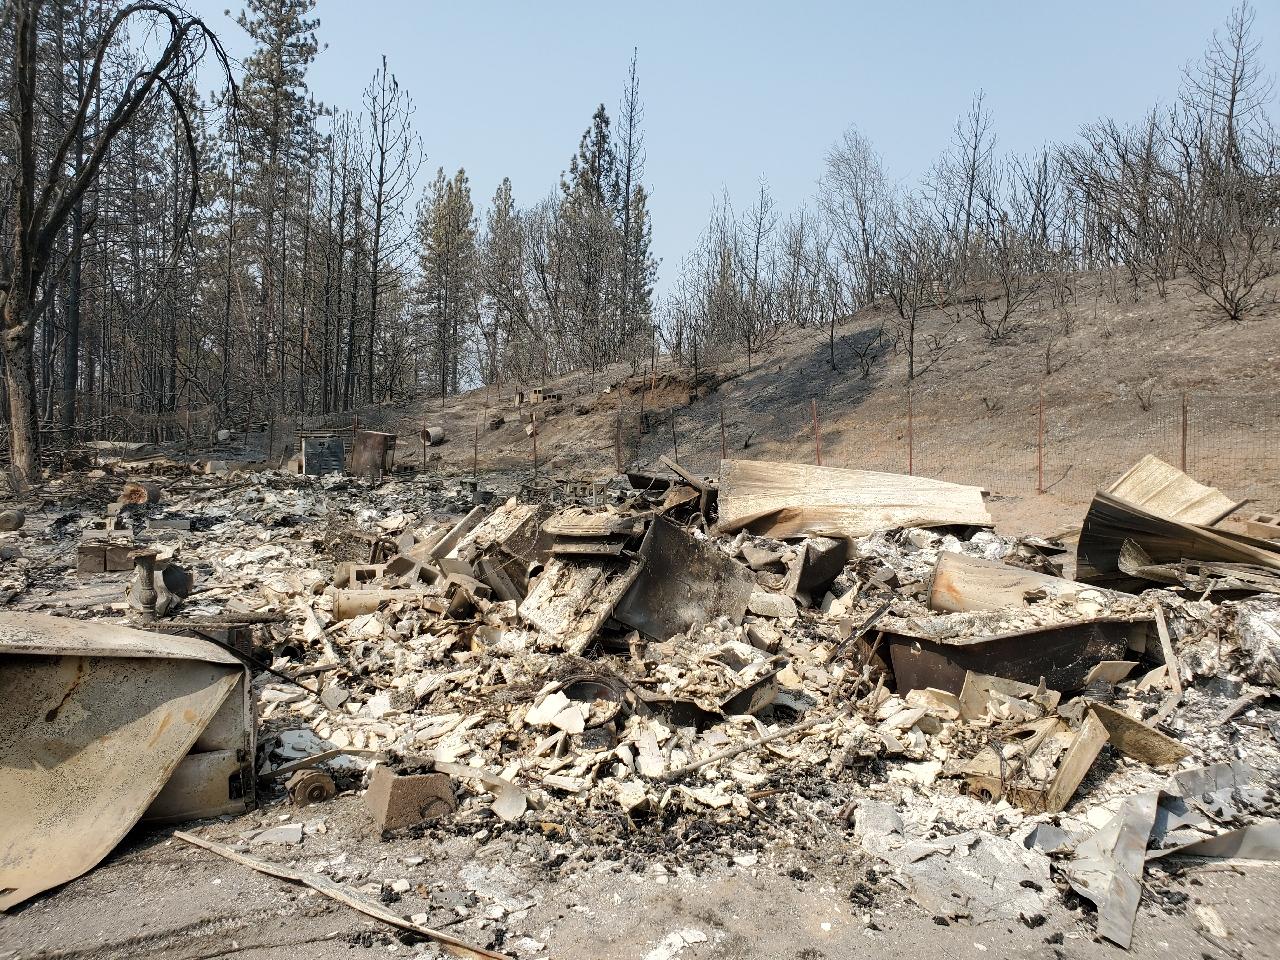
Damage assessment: destroyed